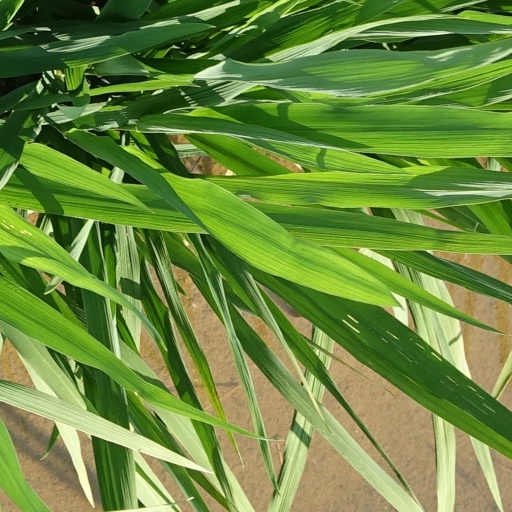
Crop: rice